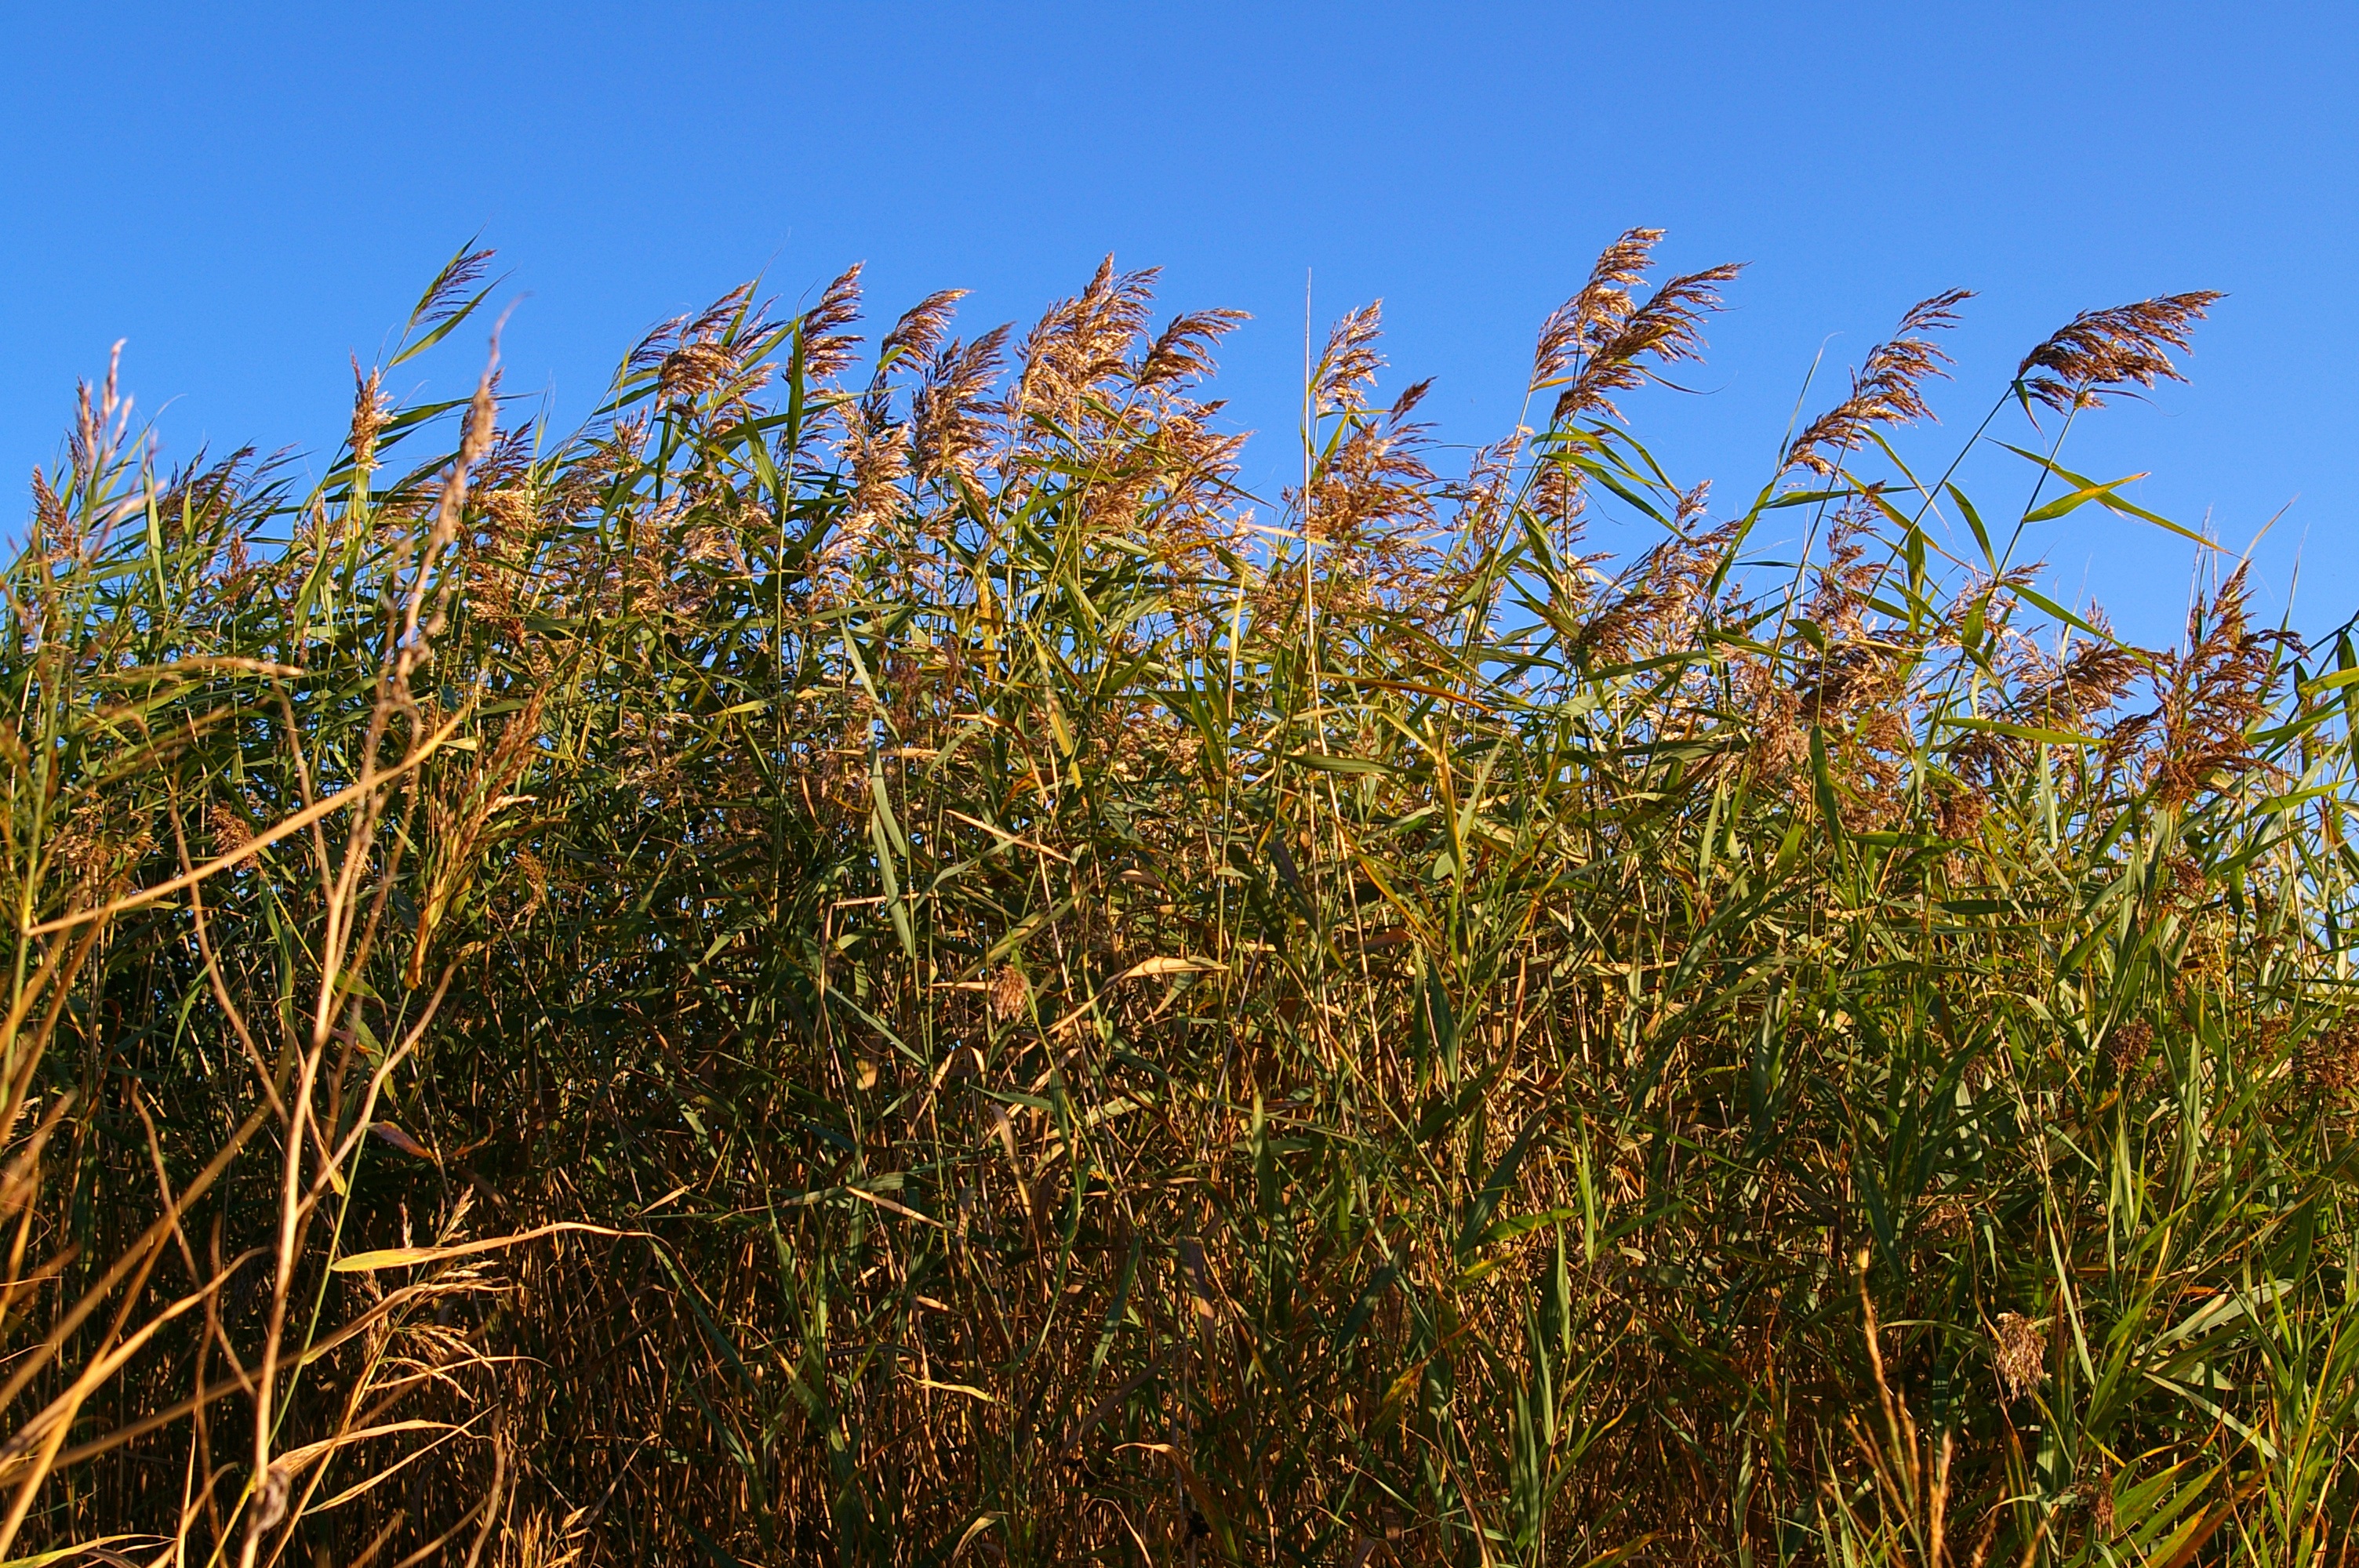
landscape, sea, water, nature, grass, plant, sky, sunshine, sun, field, meadow, prairie, flower, lake, summer, reed, walk, idyllic, food, relax, crop, grow, peaceful, weather, holiday, romantic, rest, agriculture, fish, leisure, flora, cereal, bank, relaxation, grassland, vegetation, beautiful, out, promenade, mood, silent, waters, idyll, ecosystem, alive, recovery, click, bluegrass, recover, nature reserve, flowering plant, rest pause, shore greenhouse, at the lake, marsh plant, grass family, land plant, phragmites